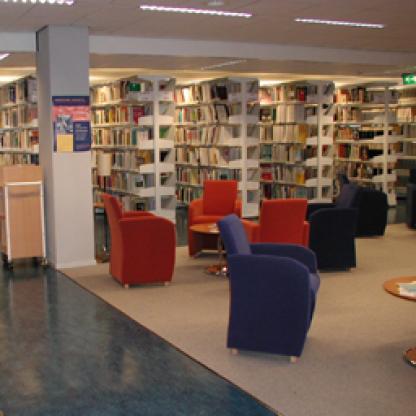
Scene: Indoor